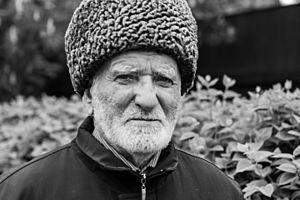
Les Balkars sont un peuple turc du Caucase du nord ou Ciscaucasie, qui forment avec les Kabardes la population titulaire de la Kabardino-Balkarie, république autonome de la Fédération de Russie. Leur langue appelée karatchaï-balkar fait partie du sous-groupe ponto-caspien du groupe nord-ouest des langues turques, apparenté au tatar de Crimée, au bachkir et au koumyk.